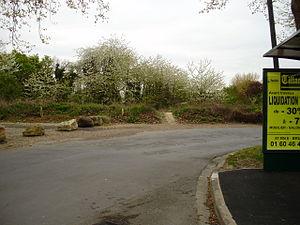
Site de l'ancienne gare de Santeny - Servon (près de la rue du Château d'eau), à Santeny, Val-de-Marne, France
La gare de Santeny - Servon est une ancienne gare ferroviaire française de la ligne de Paris-Bastille à Marles-en-Brie, située sur le territoire de la commune de Santeny, à proximité de Servon, dans le département de Seine-et-Marne en région Île-de-France.